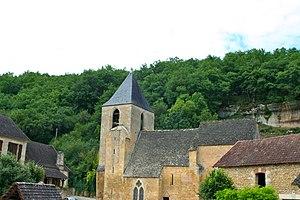
Valojoulx, village de Dordogne en vallée Vézère
Valojoulx est une commune française située en vallée de la Vézère, dans le département de la Dordogne, en région Nouvelle-Aquitaine.